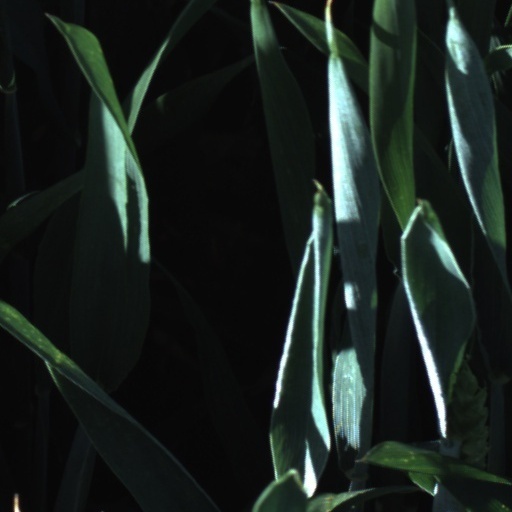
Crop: wheat